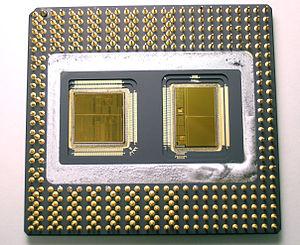
Le Pentium Pro est un microprocesseur x86 32 bits produit par Intel, de sixième génération, sorti en 1995.